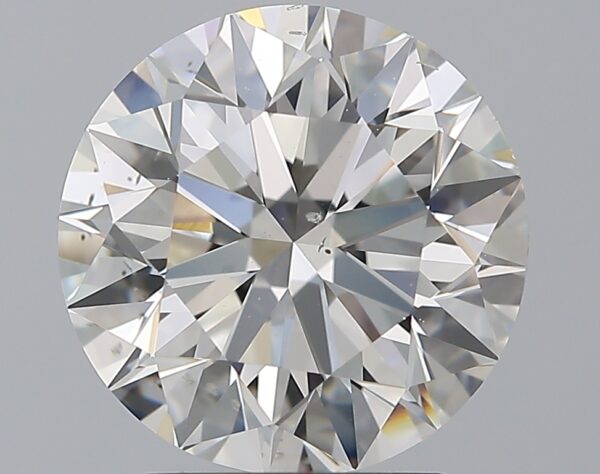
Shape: round
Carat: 3.01
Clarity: SI1
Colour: H
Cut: EX
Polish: EX
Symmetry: EX
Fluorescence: ST
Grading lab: GIA
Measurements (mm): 9.15 x 9.21 x 5.75